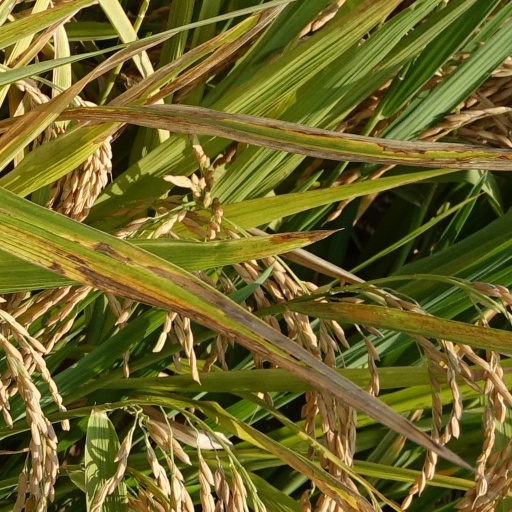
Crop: rice